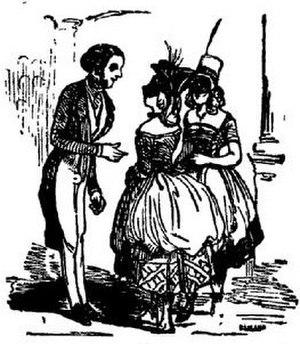
Scène de carnaval, illustrant ""Les mystères de la vie du monde, du demi-monde et du quart de monde, ou La vie d'aujourd'hui..."" / par Louis-François L'Héritier... Huillery éditeur, Paris 1869."
Le Carnaval de Paris est une fête populaire parisienne succédant à la Fête des Fous, laquelle prospérait depuis au moins le XIᵉ siècle jusqu'au XVᵉ siècle.